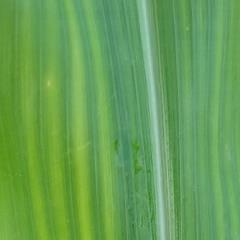
Crop: Maize
Condition: stripe-d